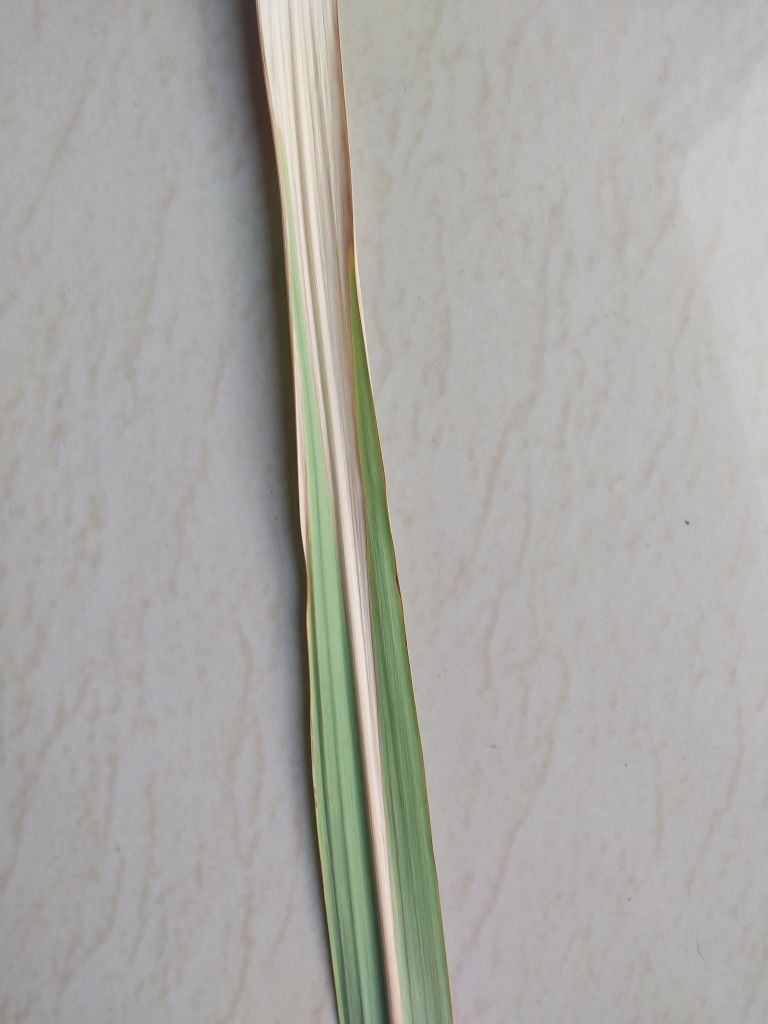
Label: Banded Chlorosis